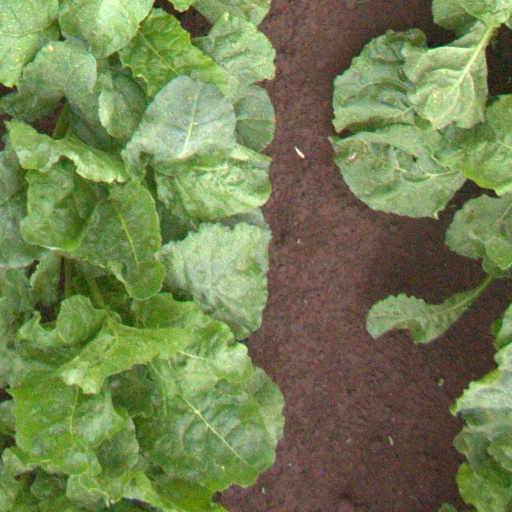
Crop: sugar beet